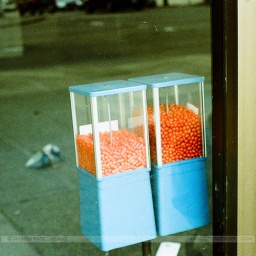
thru the glass of yet another closed store in ballard. all that remained inside was this colorful candy dispenser.